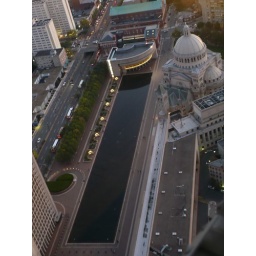
The view of the mirror lake and the Christian Science building in Boston taken from the top of the Prudential building.